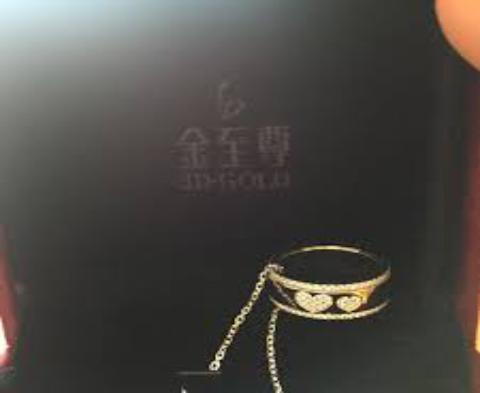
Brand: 3D-GOLD
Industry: Clothes